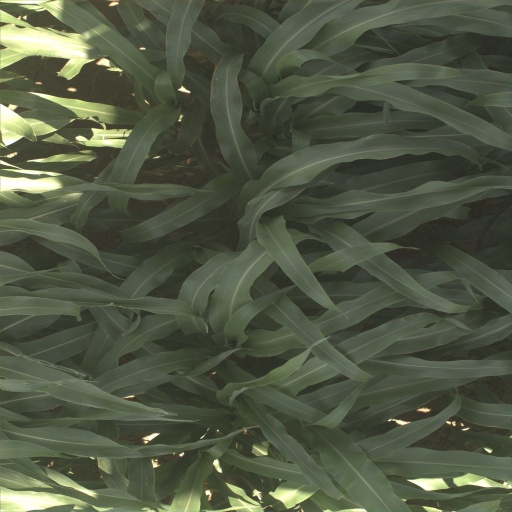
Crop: sorghum